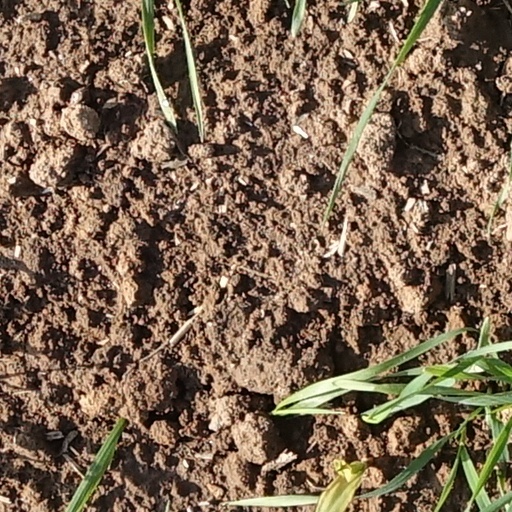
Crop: wheat